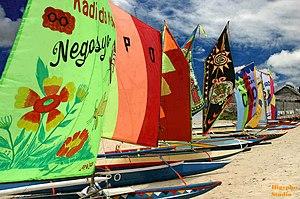
Ce glossaire maritime liste les principaux termes techniques utilisés par le monde maritime et les marins.